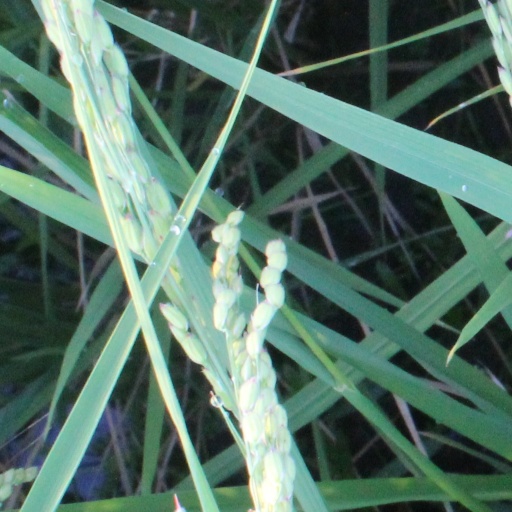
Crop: rice